Kennedy School

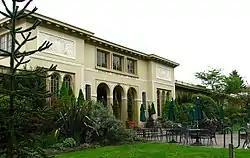
The main entry of Kennedy School in 2008.

The Kennedy School, originally the John D. Kennedy Elementary School, is a former elementary school that has been converted to a hotel, movie theater and dining establishment in northeast Portland, Oregon. The facility is operated by the McMenamins chain. The hotel has 35 guestrooms, a brewery, four bars, and a restaurant.